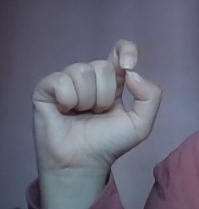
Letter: fa